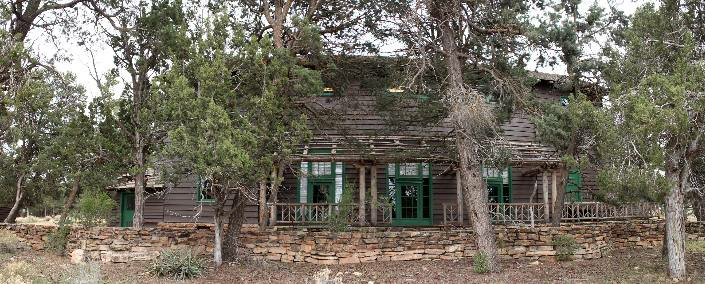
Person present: No